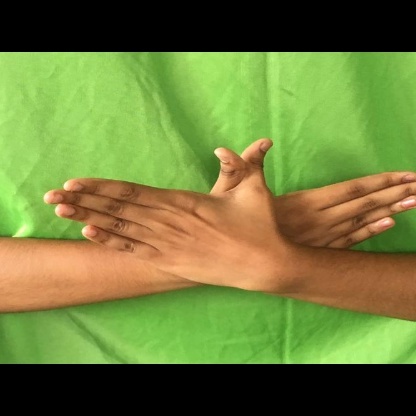
Mudra: Garuda